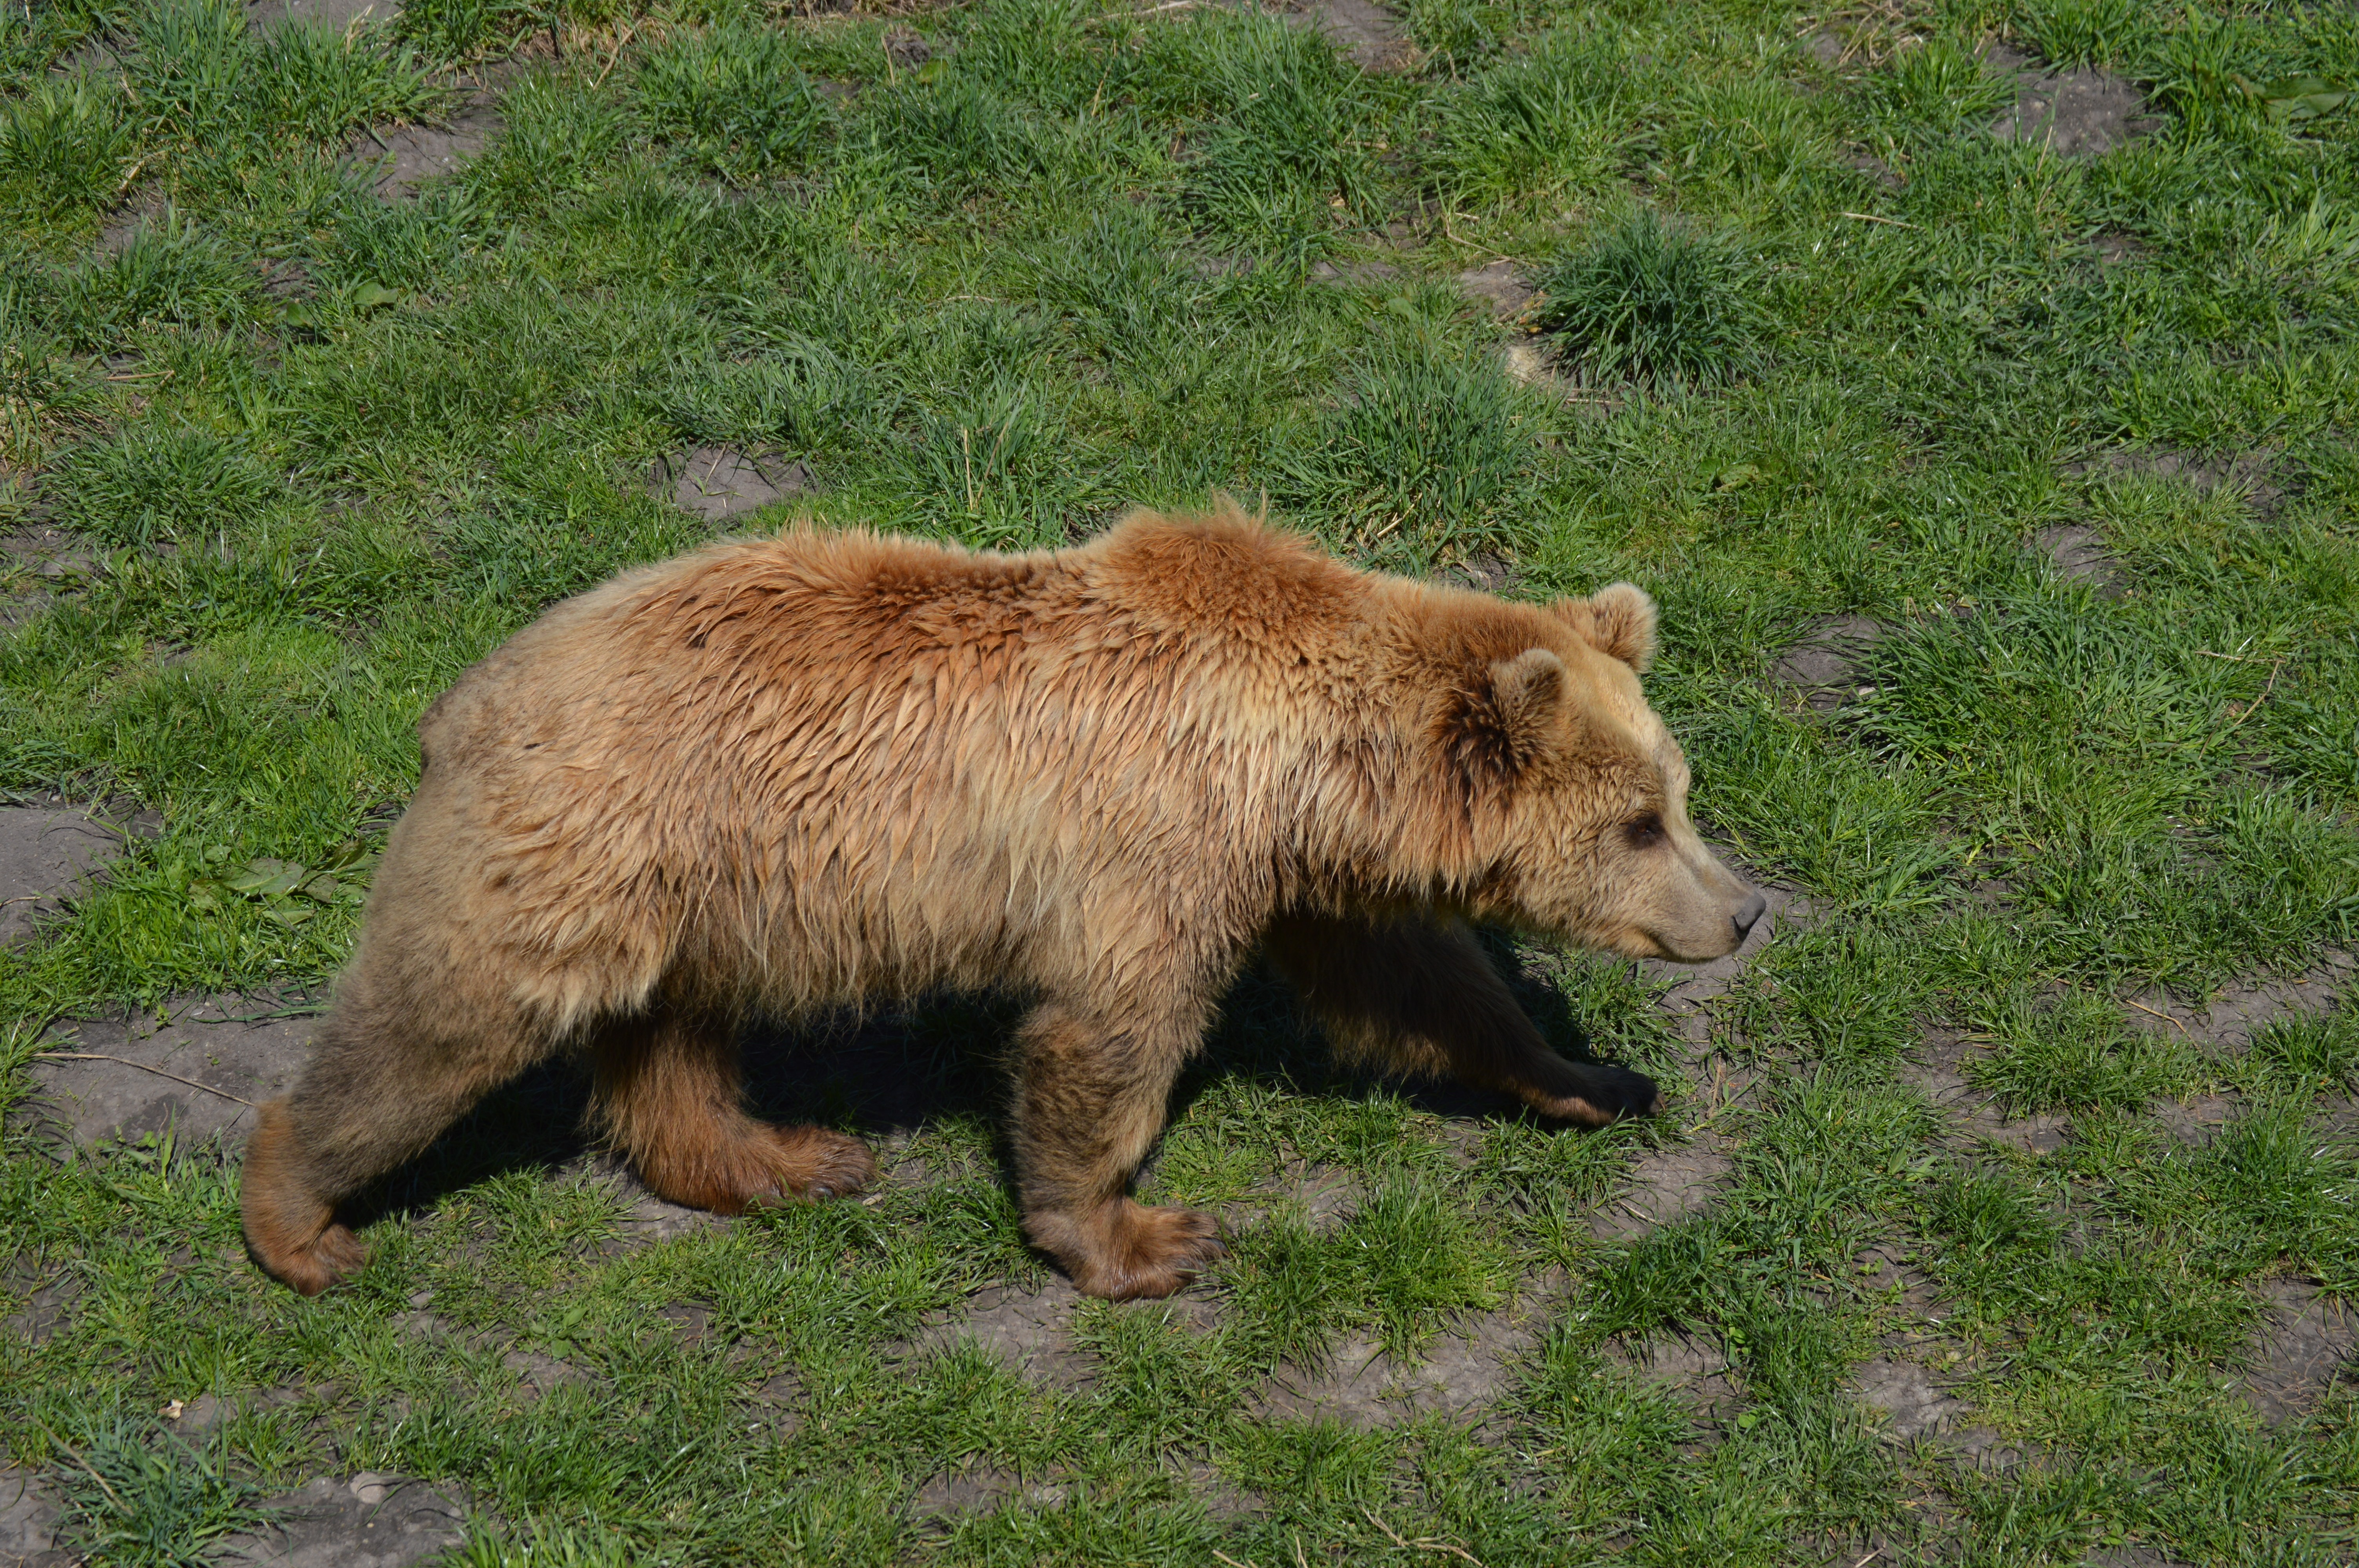
animal, bear, wildlife, zoo, fur, mammal, fauna, brown bear, vertebrate, animal world, dangerous, grizzly bear, dog breed group